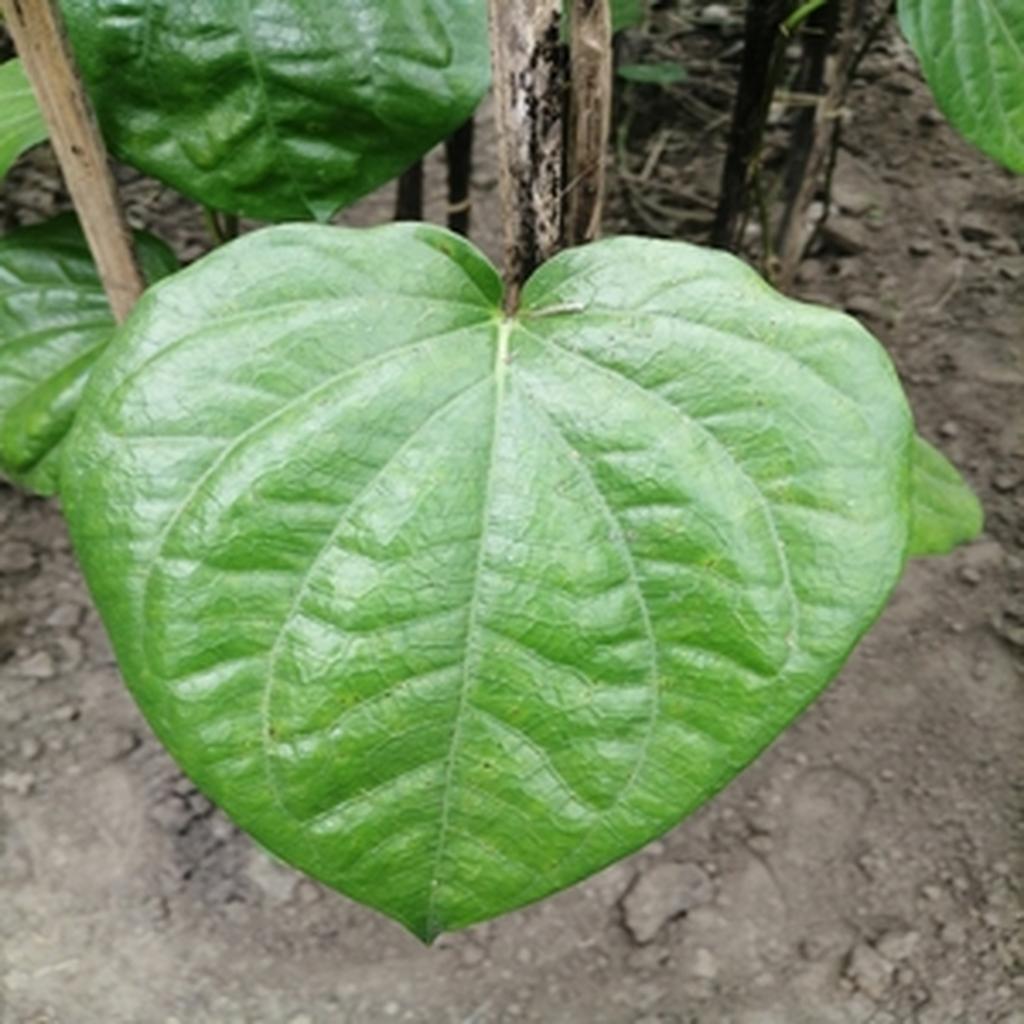
Label: Healthy_Leaf